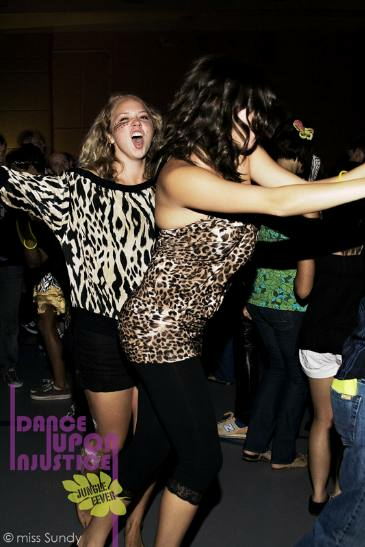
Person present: Yes